Uniforms and insignia of the Schutzstaffel

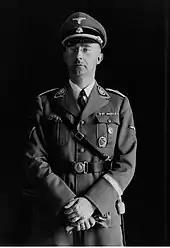
Heinrich Himmler in service dress uniform

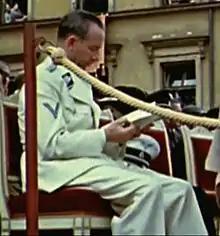
White summer dress

When World War II began in 1939, the "Allgemeine SS" grey service uniforms took on a more military appearance with the somewhat "ad-hoc" adoption of "Wehrmacht"-style shoulderboards, except for SS generals, who, until 1942, continued to wear the narrow braided silver SS shoulderboards to denote general rank. It was also at this time that the rank of SS-"Oberführer" lost its status as a general officer rank and was instead now regarded as a senior colonel position. The black uniform was increasingly seldom seen, eventually being worn only by part-time "Allgemeine SS" reservists. The last ceremonial event at which the black uniforms were worn "en masse" was the Berlin victory parade following the fall of France in June 1940. In 1942, Himmler ordered most of the black uniforms recalled and stripped of insignia. They were sent east for use by the native auxiliary police units and sent west to be used by Germanic SS units such as the ones in the Netherlands and Denmark. In 1937, the LSSAH and SS-VT had adopted a closed-collar "feldgrau" (grey-green) field uniform for combat wear, which with the outbreak of war became the standard uniform of what would soon be the "Waffen-SS". This "feldanzug" was very similar to the Model 1936 army field uniform; however, the SS version had a somewhat wider collar in "feldgrau" (field-grey) rather than "Heer" bottle-green, the lower pockets were of the SS angled slash type, and the second button was placed lower to permit the collar optionally to be worn open with a necktie like the service-dress uniforms. The "Totenkopf" branch, which was designated the reserve for the "Waffen-SS", also adopted this uniform. "Waffen-SS Panzer" troops wore a double-breasted black uniform similar to the army model, but somewhat different in cut; the SS also made extensive use of camouflage clothing as the war progressed. The full-time "Allgemeine SS" cadres, especially Reich Security Main Office (RSHA) personnel, continued to wear the earth-grey service-dress uniform.